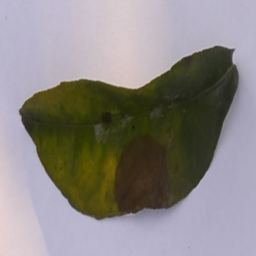
Plant part: leaf
Disease: black_spot